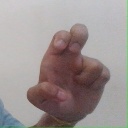
अक्षर: अ